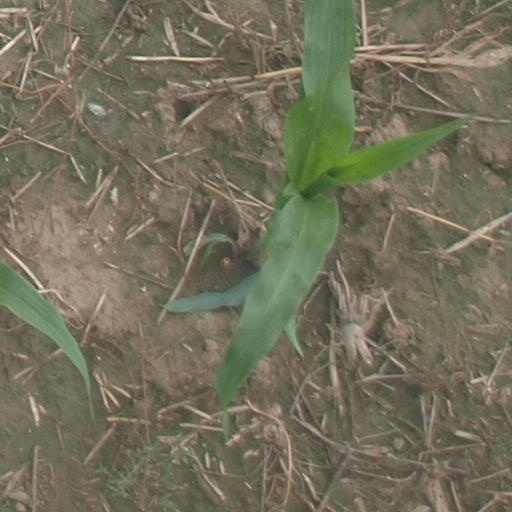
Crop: maize; corn